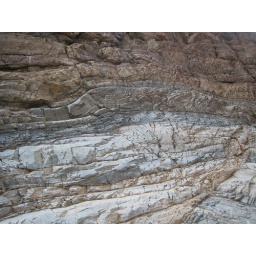
An ordinary cross-section of rock in Mosaic Canyon. Most of the walls looked this beautiful, if not more so.